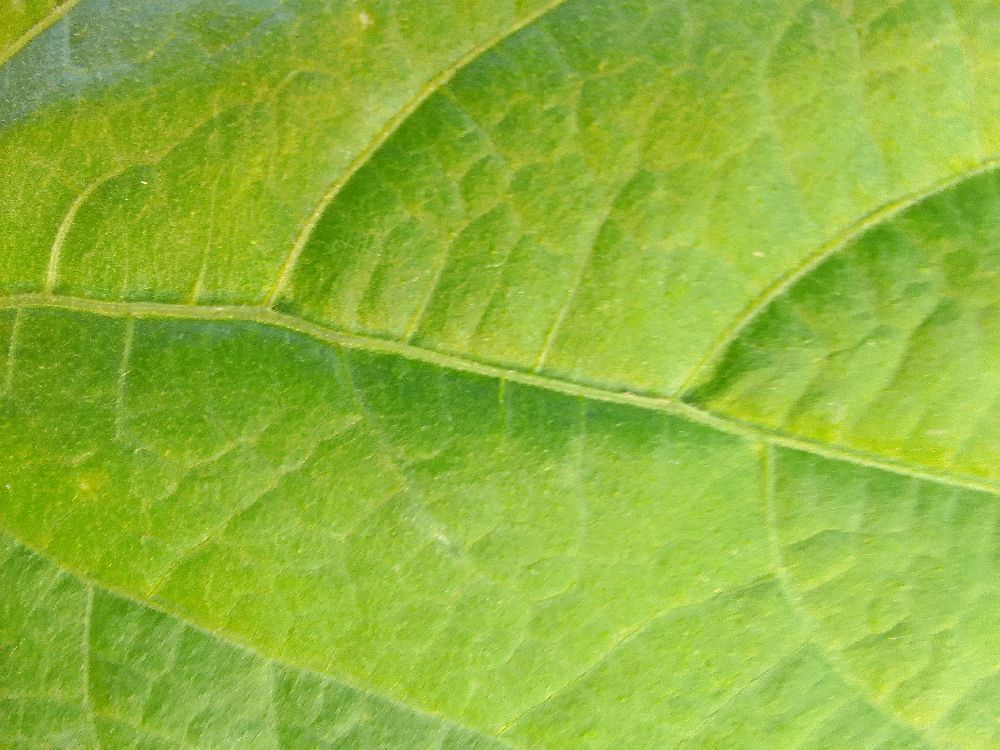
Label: healthy